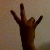
The image shows a hand gesture representing the number 7 in Indian Sign Language.